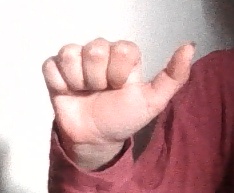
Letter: dhad